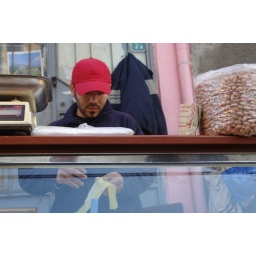
The fruit and veg market in Bursa